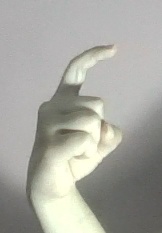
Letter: ra